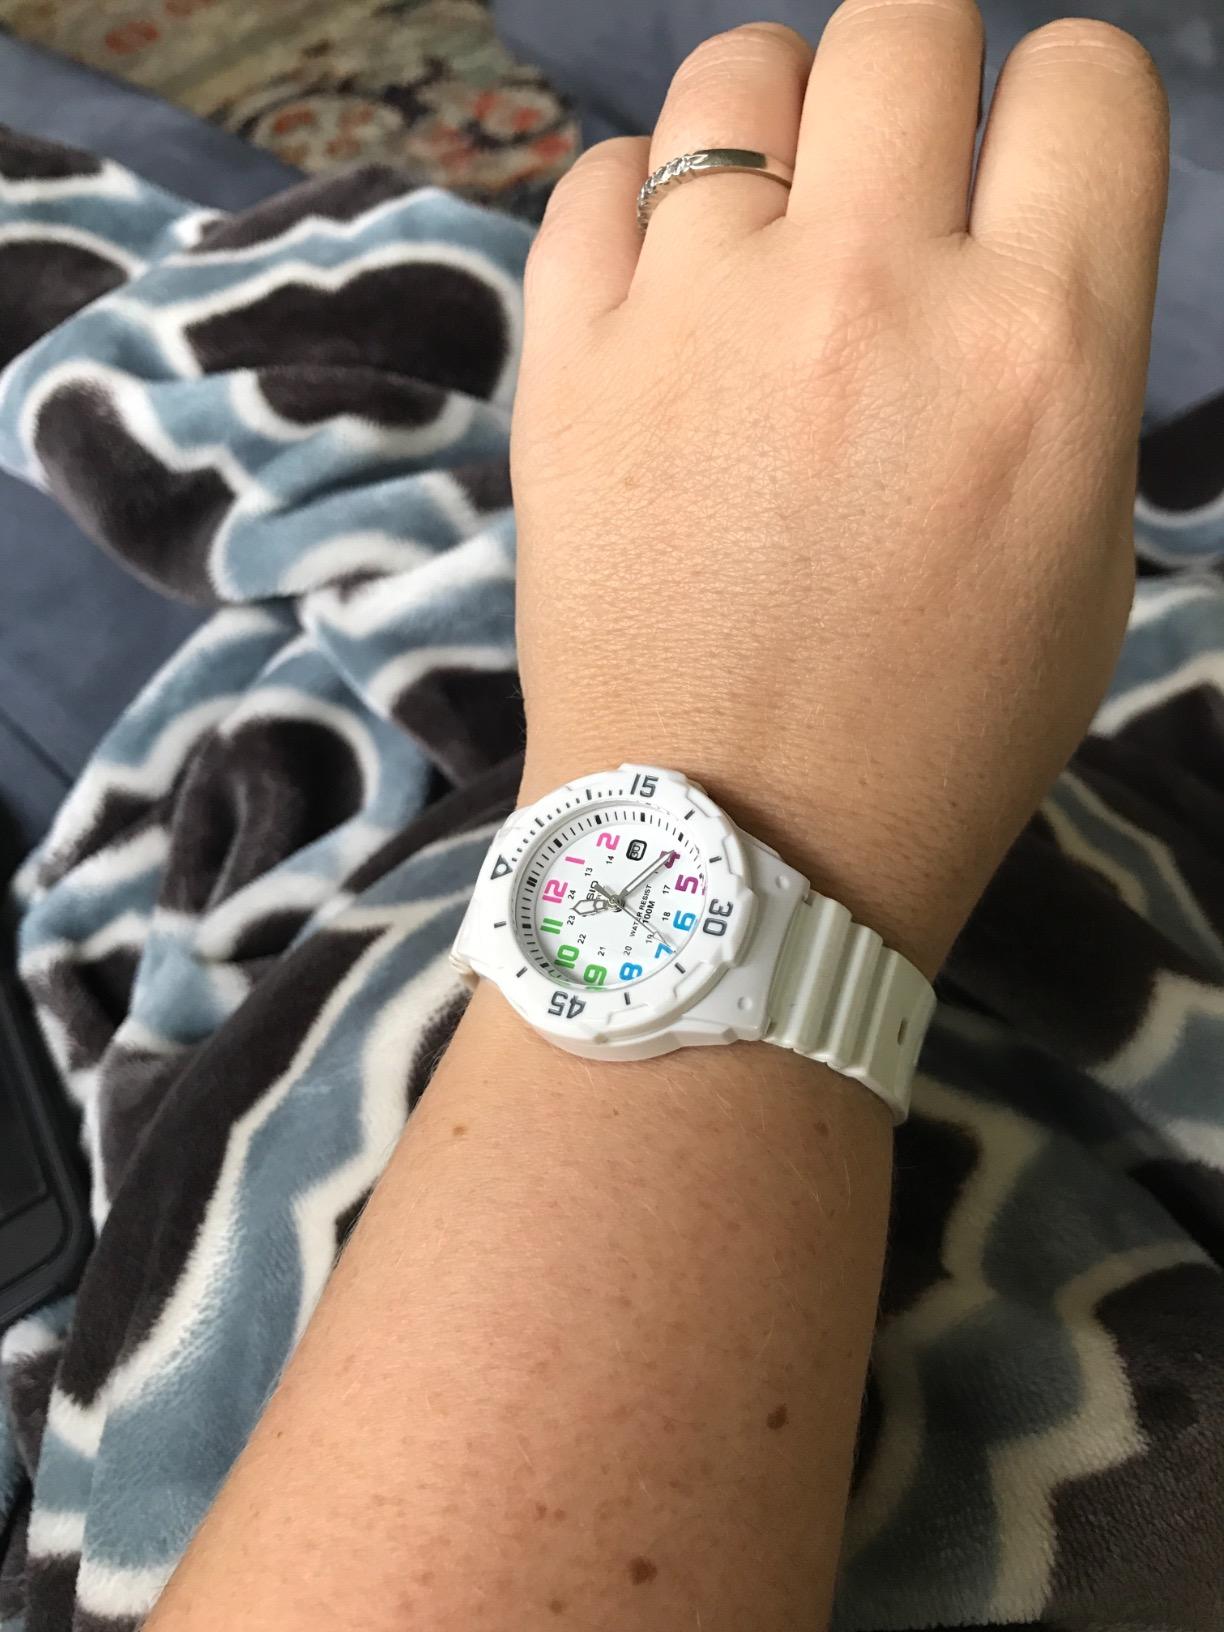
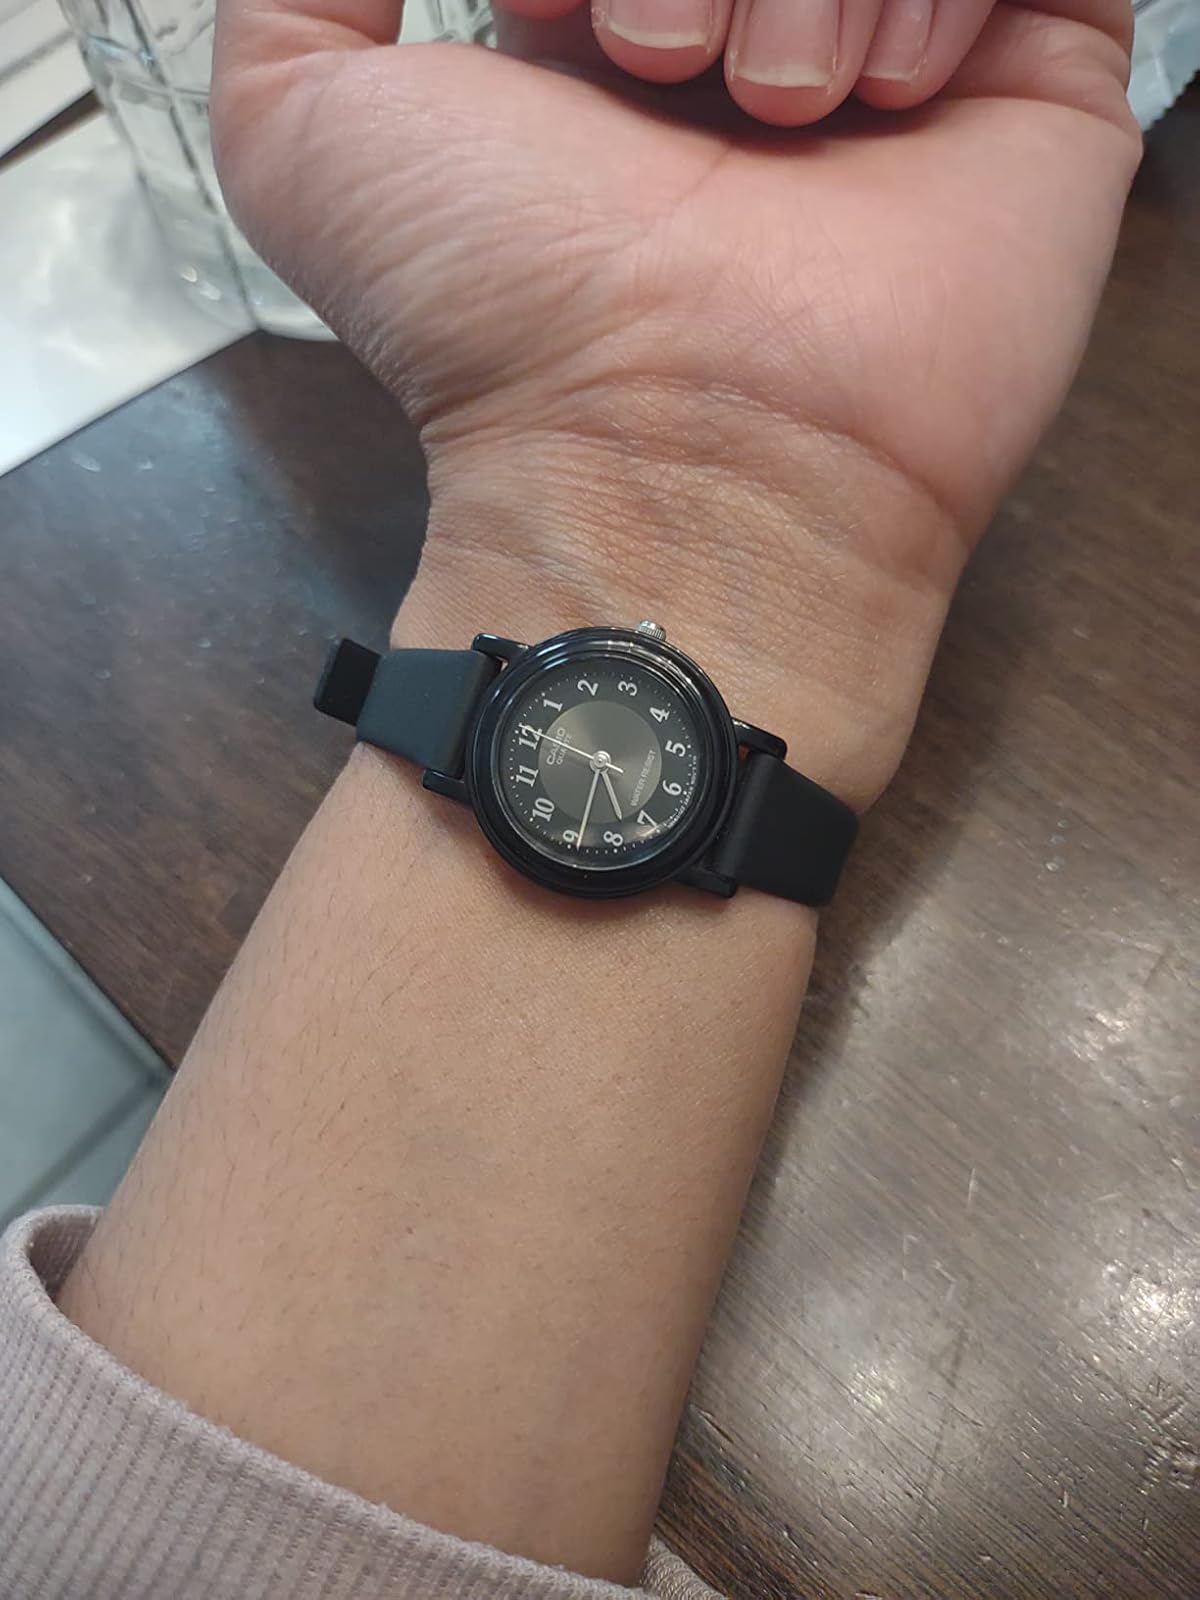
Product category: accessories_watch
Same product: no